Frankie Laine

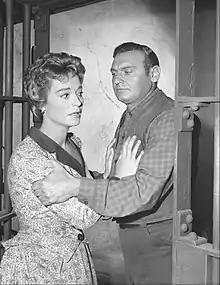
Nan Grey and Frankie Laine in a scene from "Rawhide", 1960

Laine married actress Nan Grey (June 1950 – July 1993) and adopted her daughters Pam and Jan from a previous marriage to jockey Jackie Westrope. Their 43-year marriage lasted until her death. Laine and Grey guest-starred on a November 18, 1960, episode of "Rawhide": "Incident on the Road to Yesterday." They played long-lost lovers. Following a three-year engagement to Anita Craighead, the 86-year-old singer married Marcia Ann Kline in June 1999. This marriage lasted for the remainder of his life.